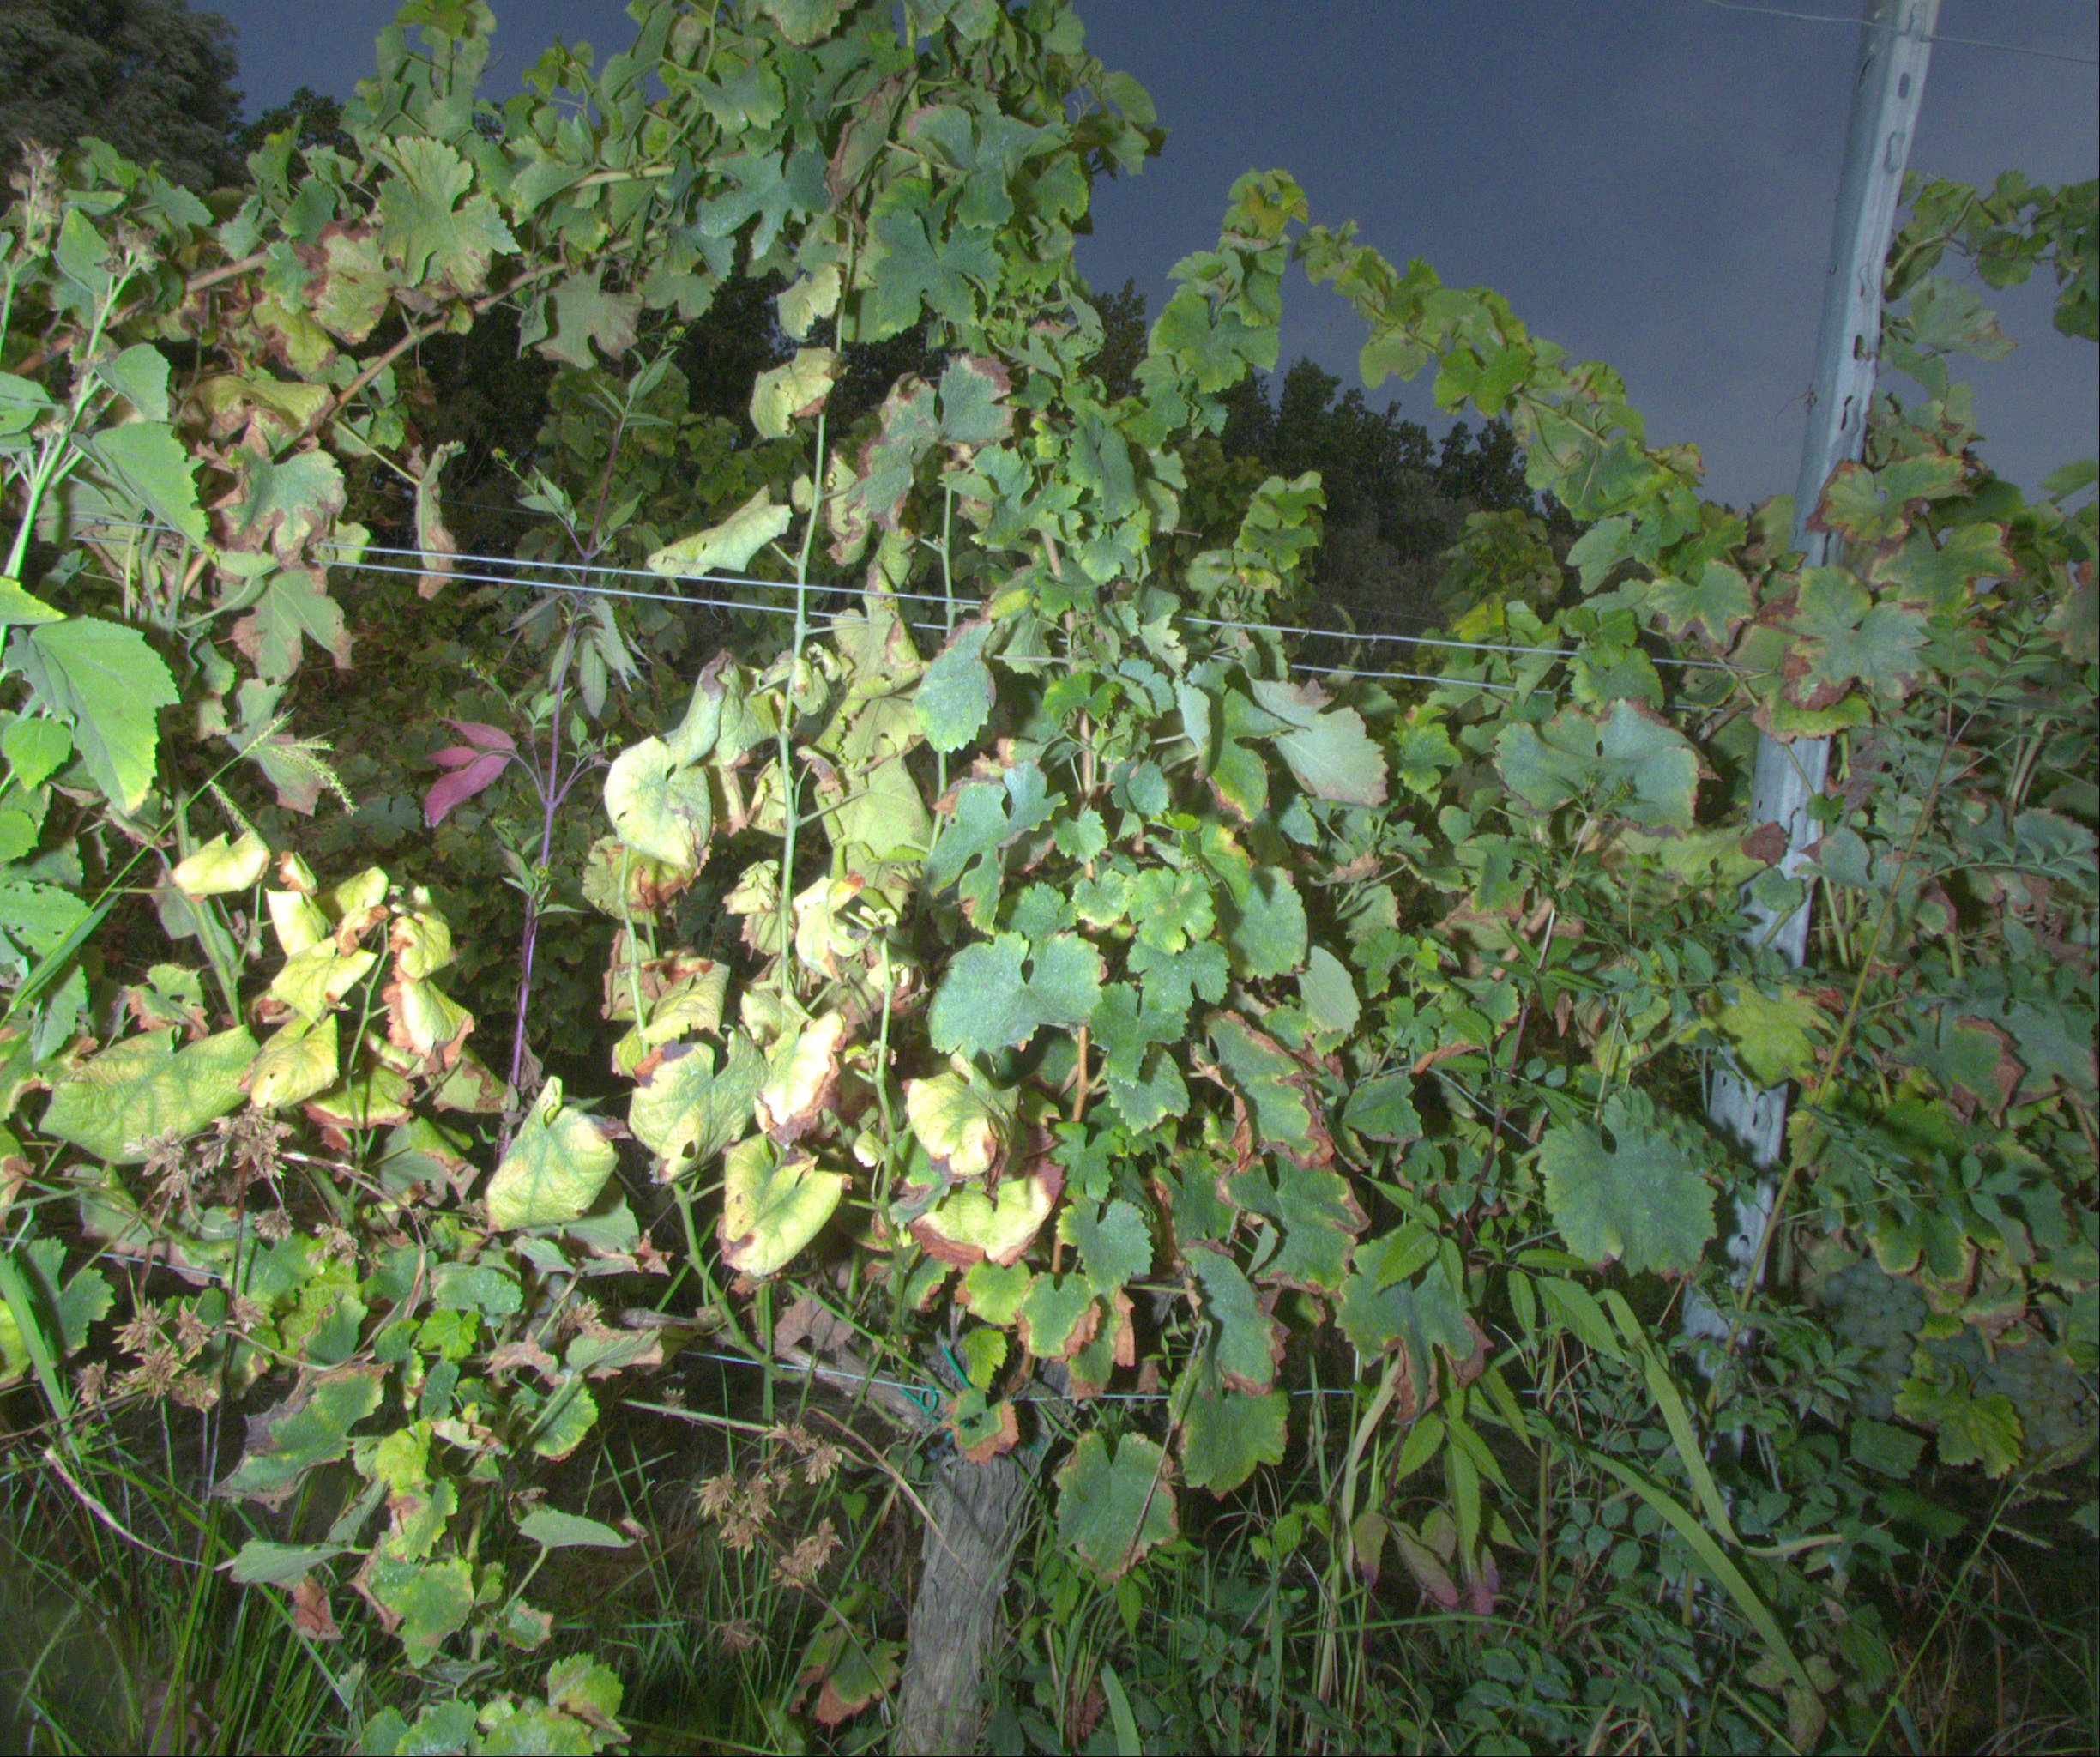
Grape variety: sauvignon-blanc
Disease: Flavescence dorée (fd)